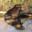
Label: beaver